Schikorr reaction

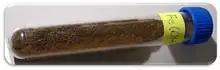
iron(II) hydroxide, Fe(OH), the start-reagent of the "Schikorr reaction".

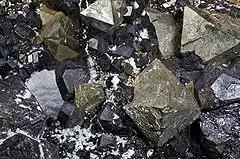
Magnified crystals of iron(II,III) oxide (FeO), the end-product of the "Schikorr reaction" along with hydrogen gas.

The Schikorr reaction formally describes the conversion of the iron(II) hydroxide (Fe(OH)) into iron(II,III) oxide (FeO). This transformation reaction was first studied by Gerhard Schikorr. The global reaction follows: